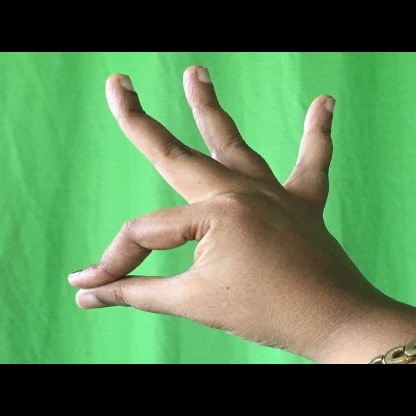
Mudra: Hamsasyam